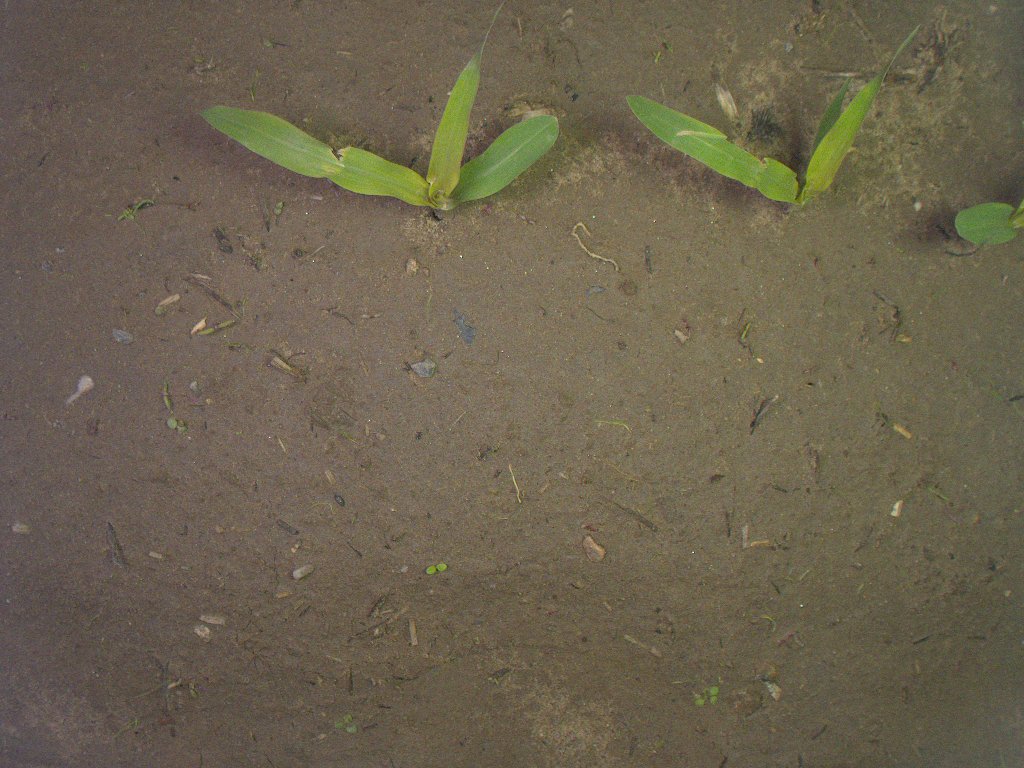
Crop: maize
Objects: maize, maize, maize